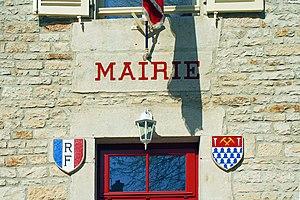
Blason du village sur la mairie de Chamesson
Chamesson est une commune française située dans le canton de Châtillon-sur-Seine du département de la Côte-d'Or en région Bourgogne-Franche-Comté.